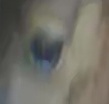
Face region: eyes (orbital_tightening_and_eye_area)
Pain indicator: not_present